Ilyushin Il-76

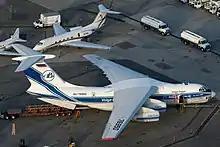
The Il-76 is a high-wing freighter with four turbofans and a T-tail

The aircraft was conceived by Ilyushin in 1967 to meet a requirement for a freighter able to carry a payload of over a range of in less than six hours, able to operate from short and unprepared airstrips, and capable of coping with the worst weather conditions likely to be experienced in Siberia and the Soviet Union's Arctic regions. It was intended to replace the Antonov An-12. Another project design for a double-decked 250-passenger airliner was canceled. The Il-76 first flew in .